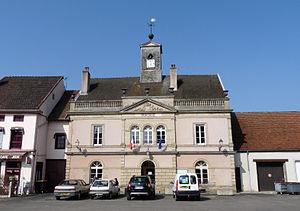
Hôtel de Ville de Fayl-Billot (Haute-Marne)
Fayl-Billot est une commune française située dans le département de la Haute-Marne en région Grand Est, à proximité de la Franche-Comté. Fayl se prononce [fɛ.i].